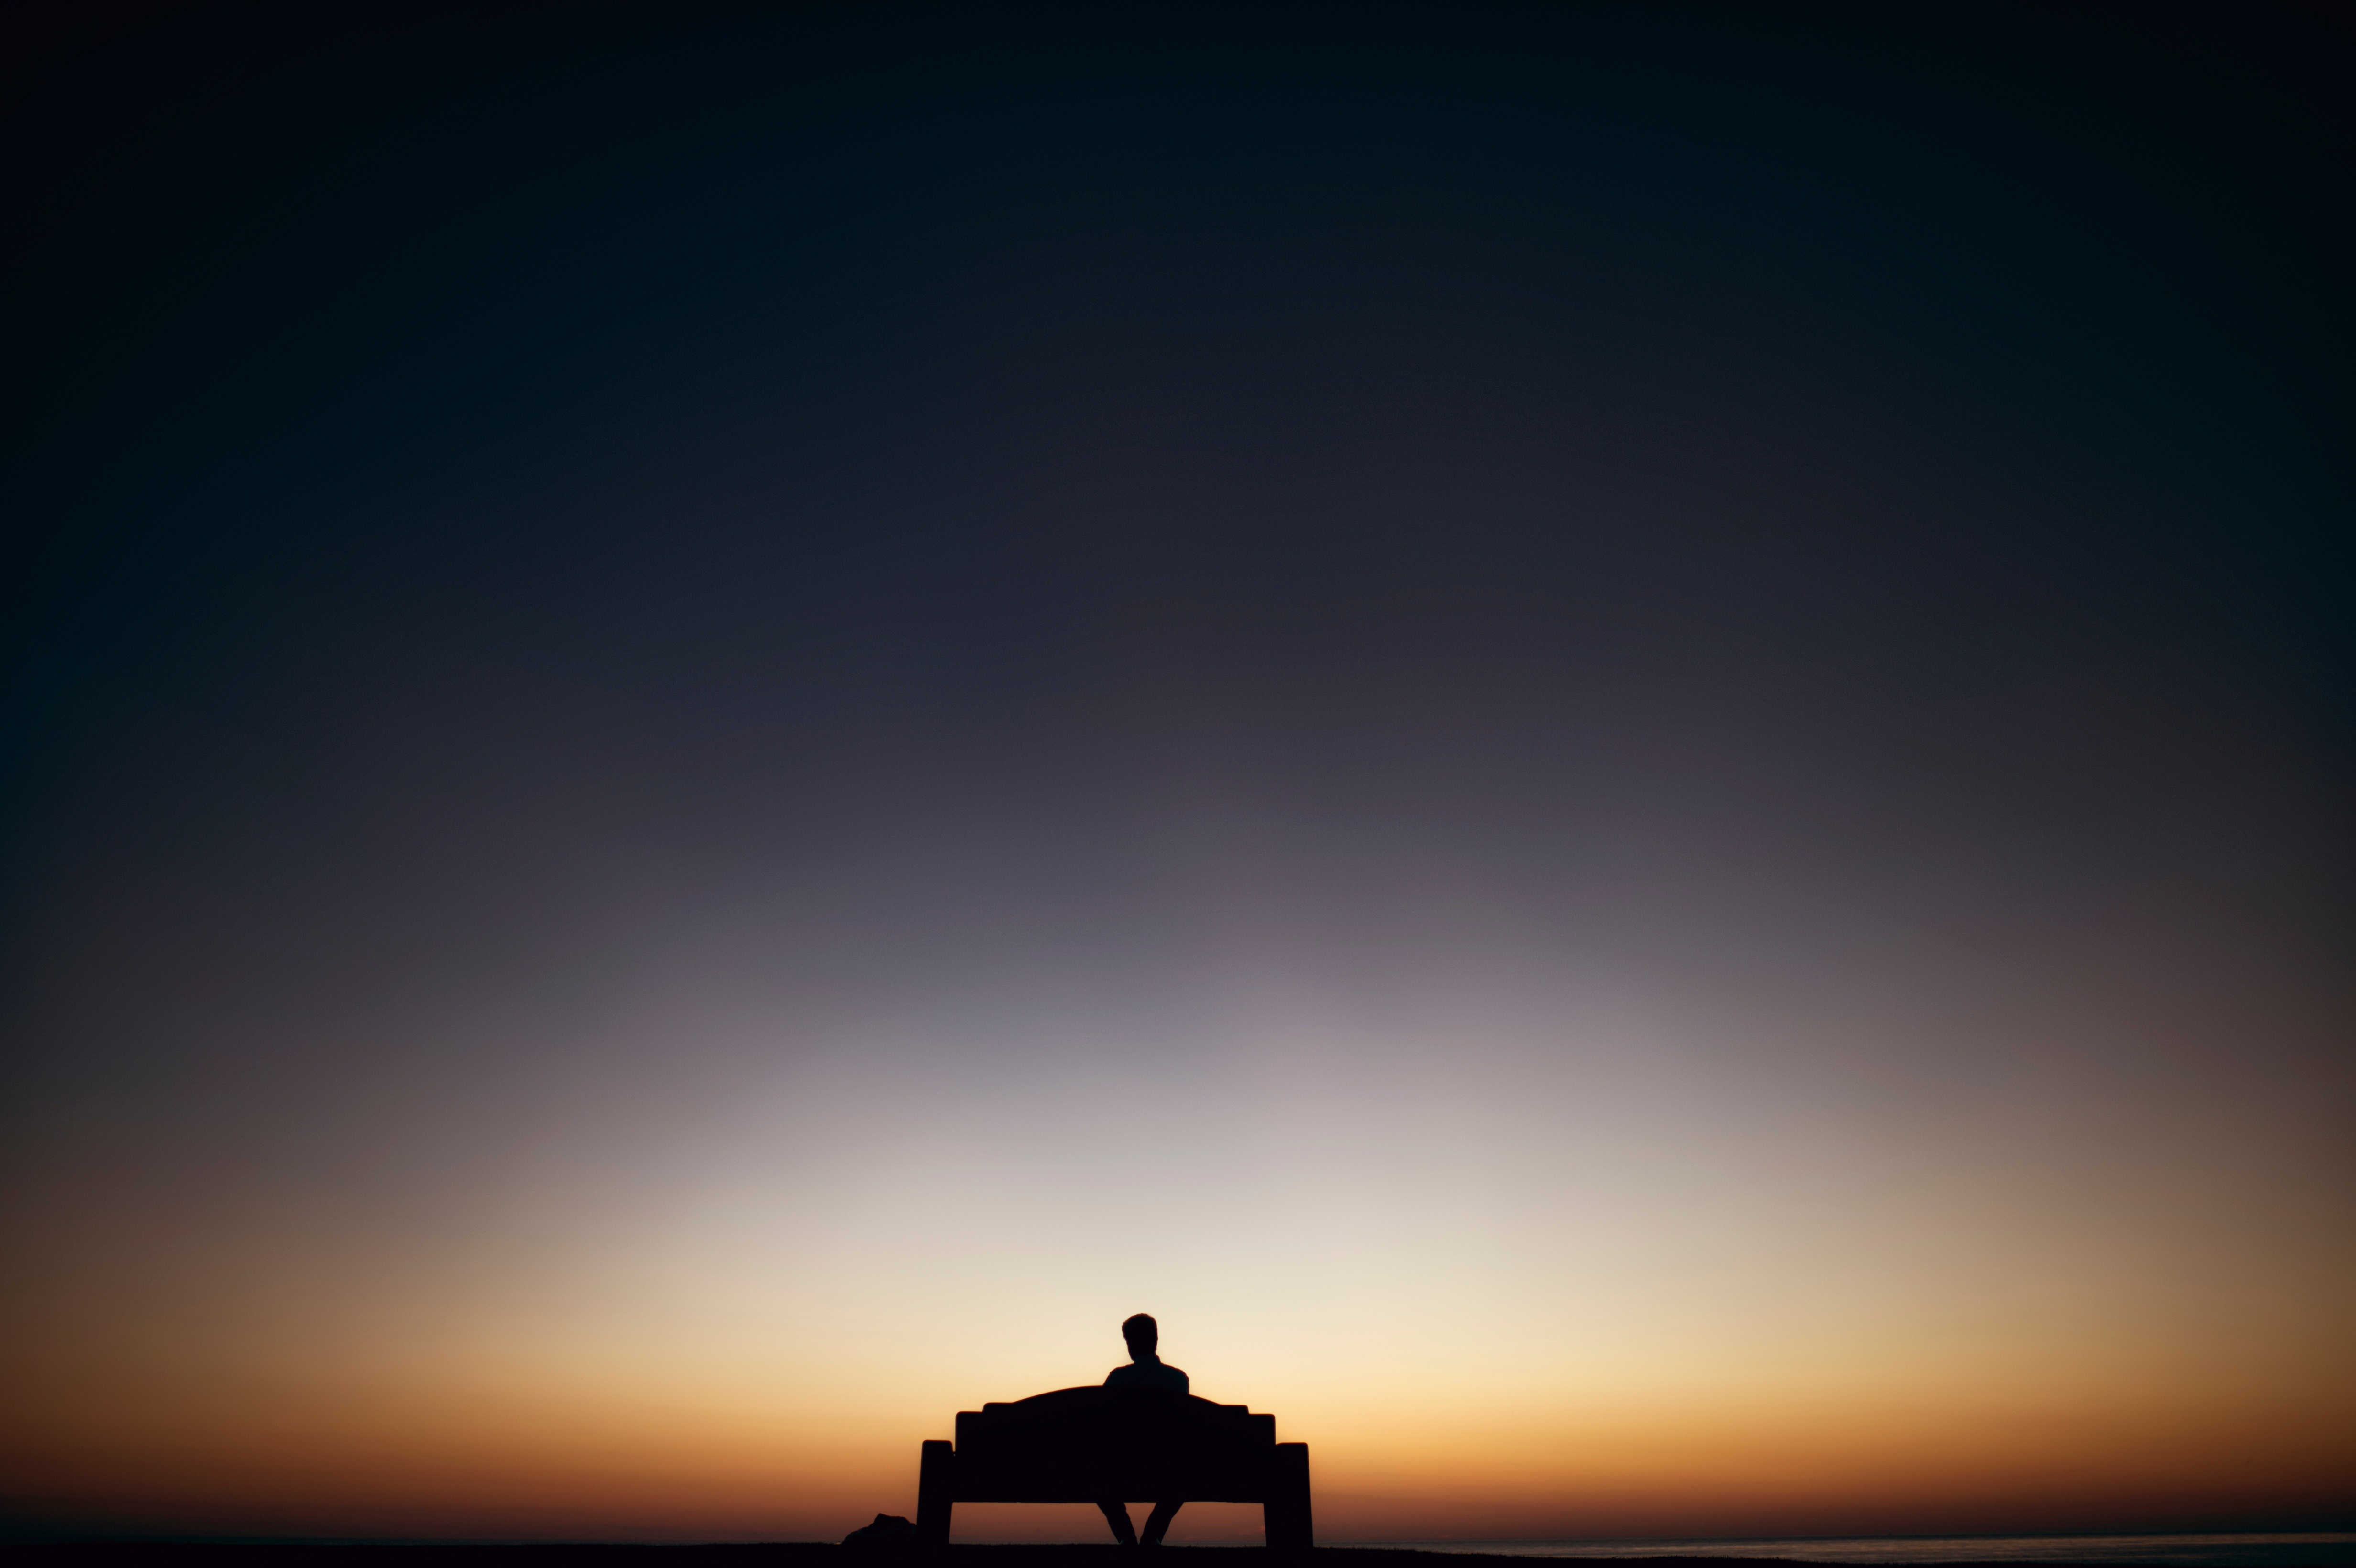
man, landscape, sea, horizon, silhouette, person, light, cloud, sky, sunrise, sunset, bench, night, sunlight, morning, dawn, atmosphere, dark, dusk, evening, reflection, darkness, sit, outdoors, astronomical object, atmosphere of earth, computer wallpaper